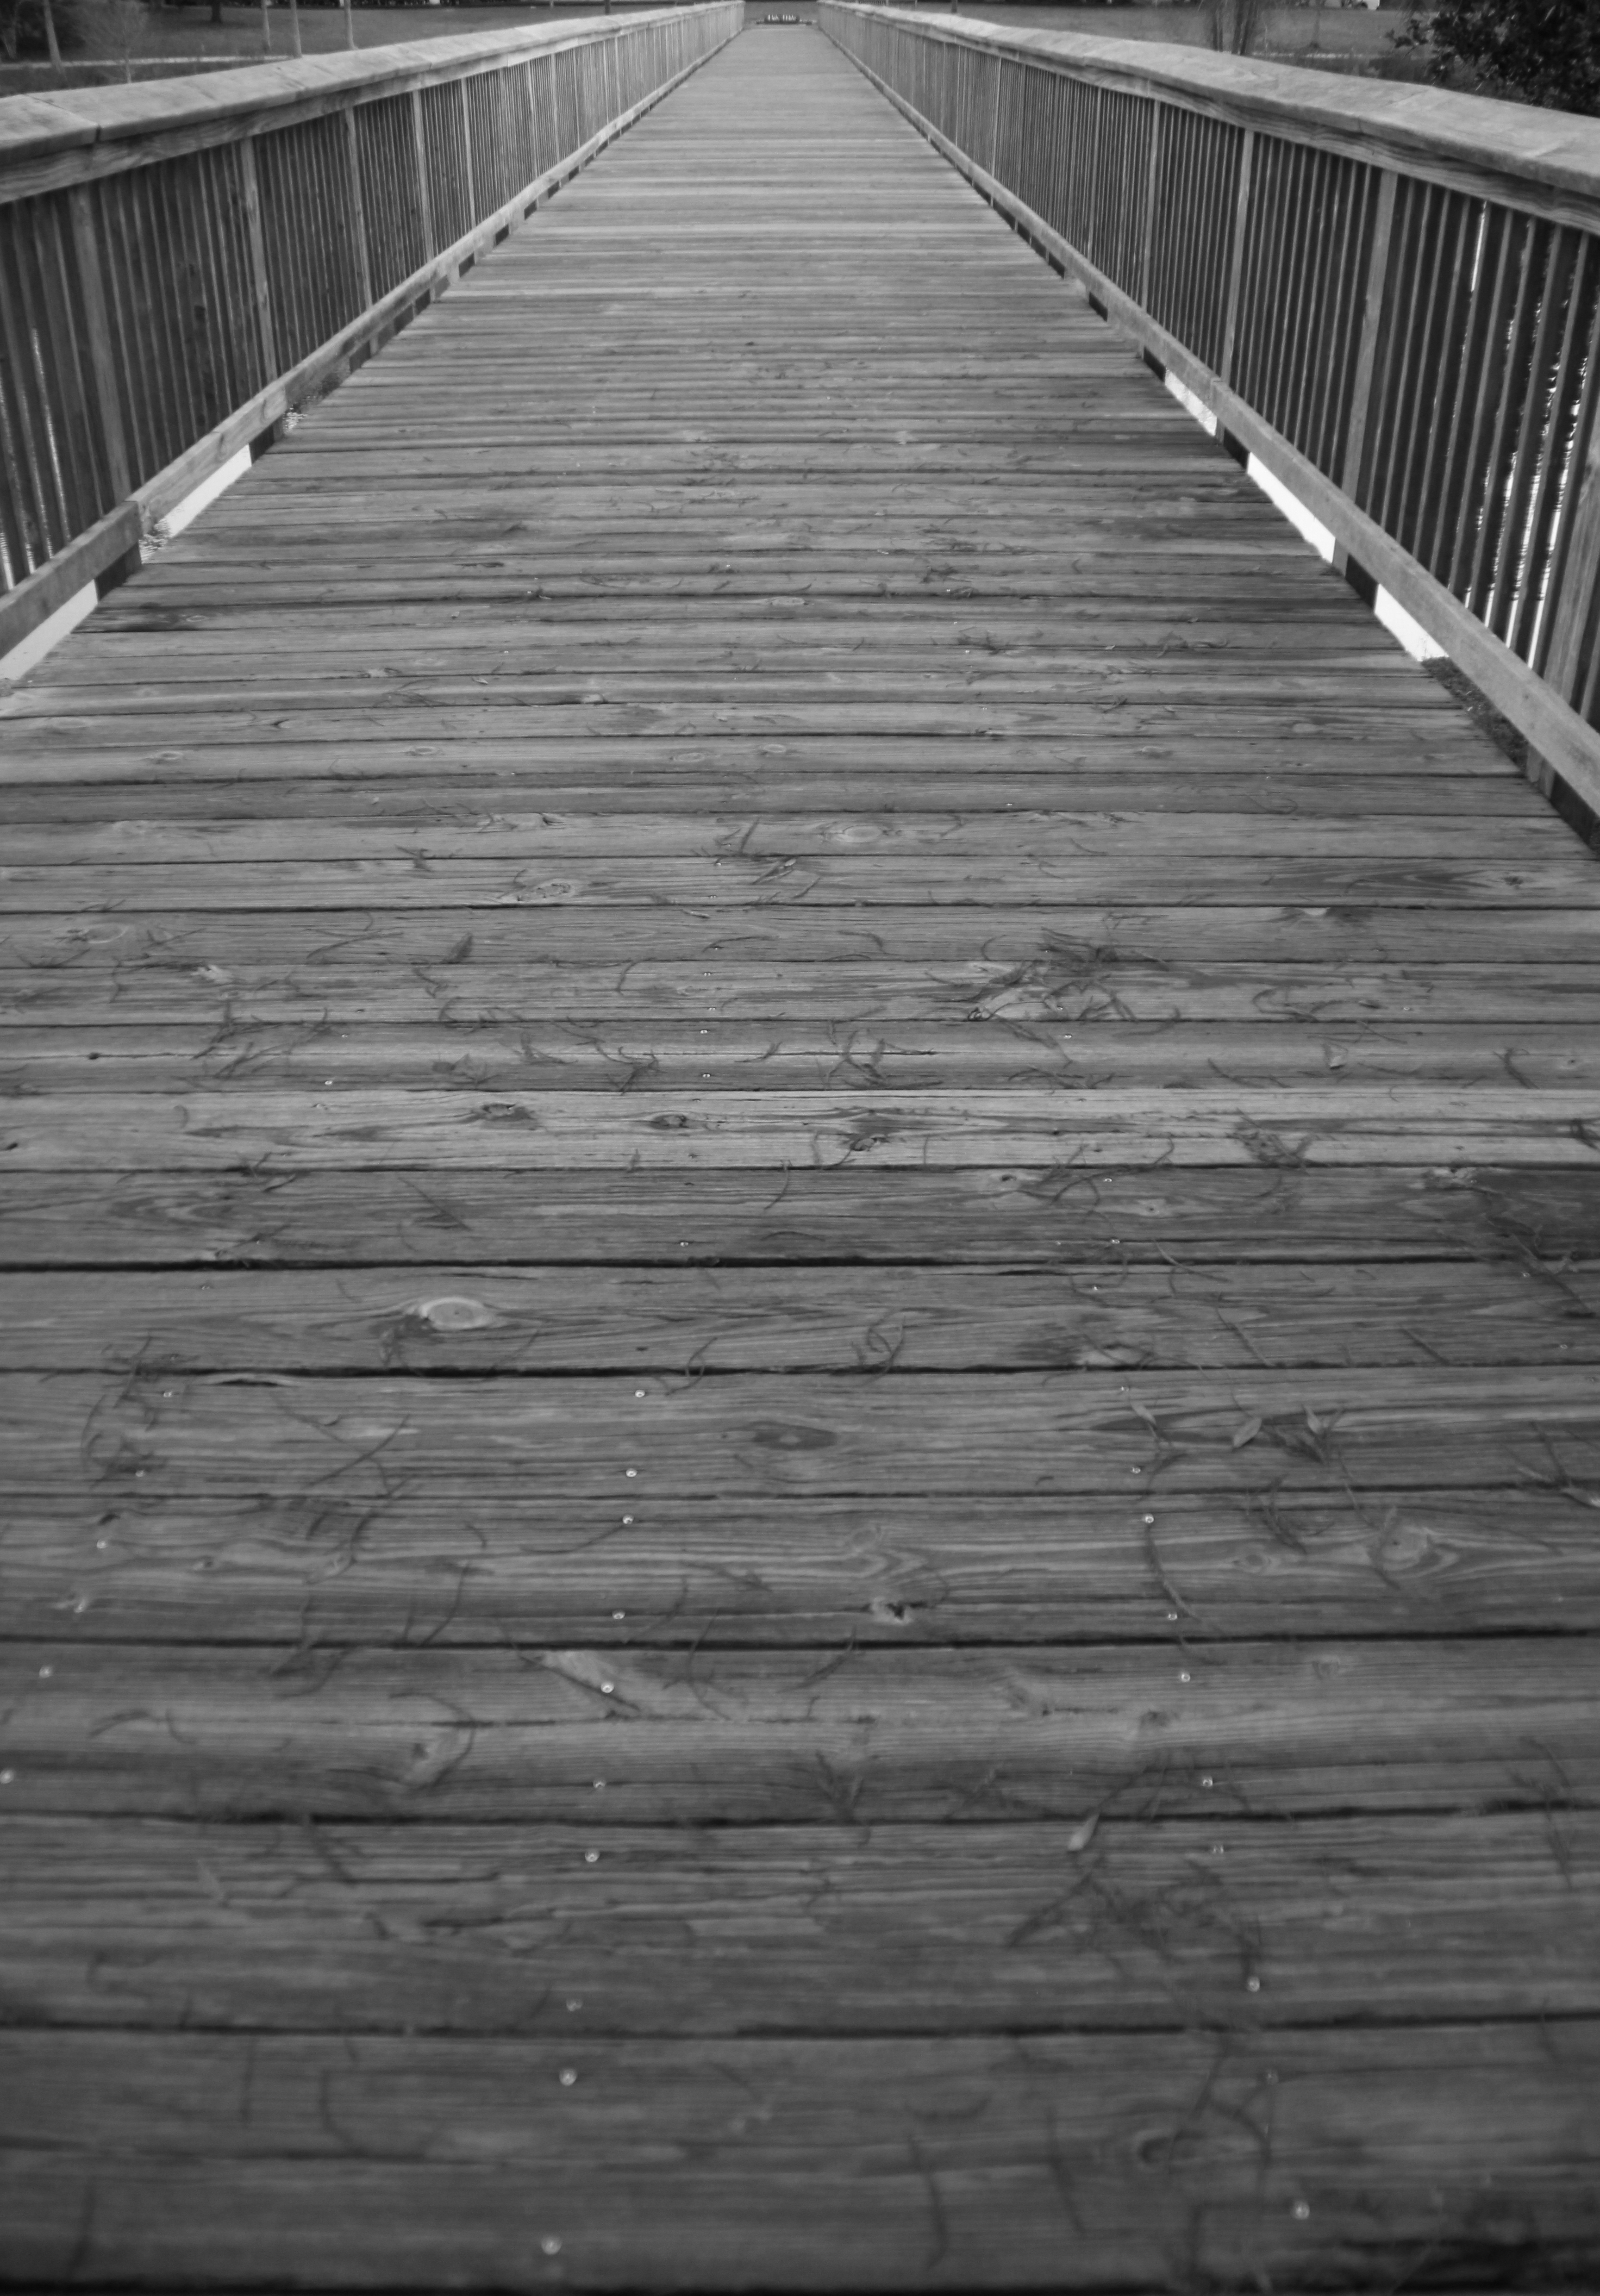
black and white, wood, white, bridge, floor, asphalt, walkway, line, endless, black, monochrome, symmetry, eternity, nobody, wooden bridge, flooring, road surface, monochrome photography, long walk, wooden walk way